Menstrual cup

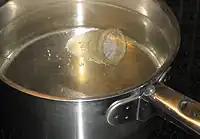
Almost all manufacturers recommend boiling new cups before the first use.

It is possible to deliberately empty a ring-shaped menstrual disc by muscular effort, without removing it (provided it is of a fairly soft material, and the right size). This is done in a suitable location, such as when sitting on a toilet. Bell-shaped cups must be removed to empty them.